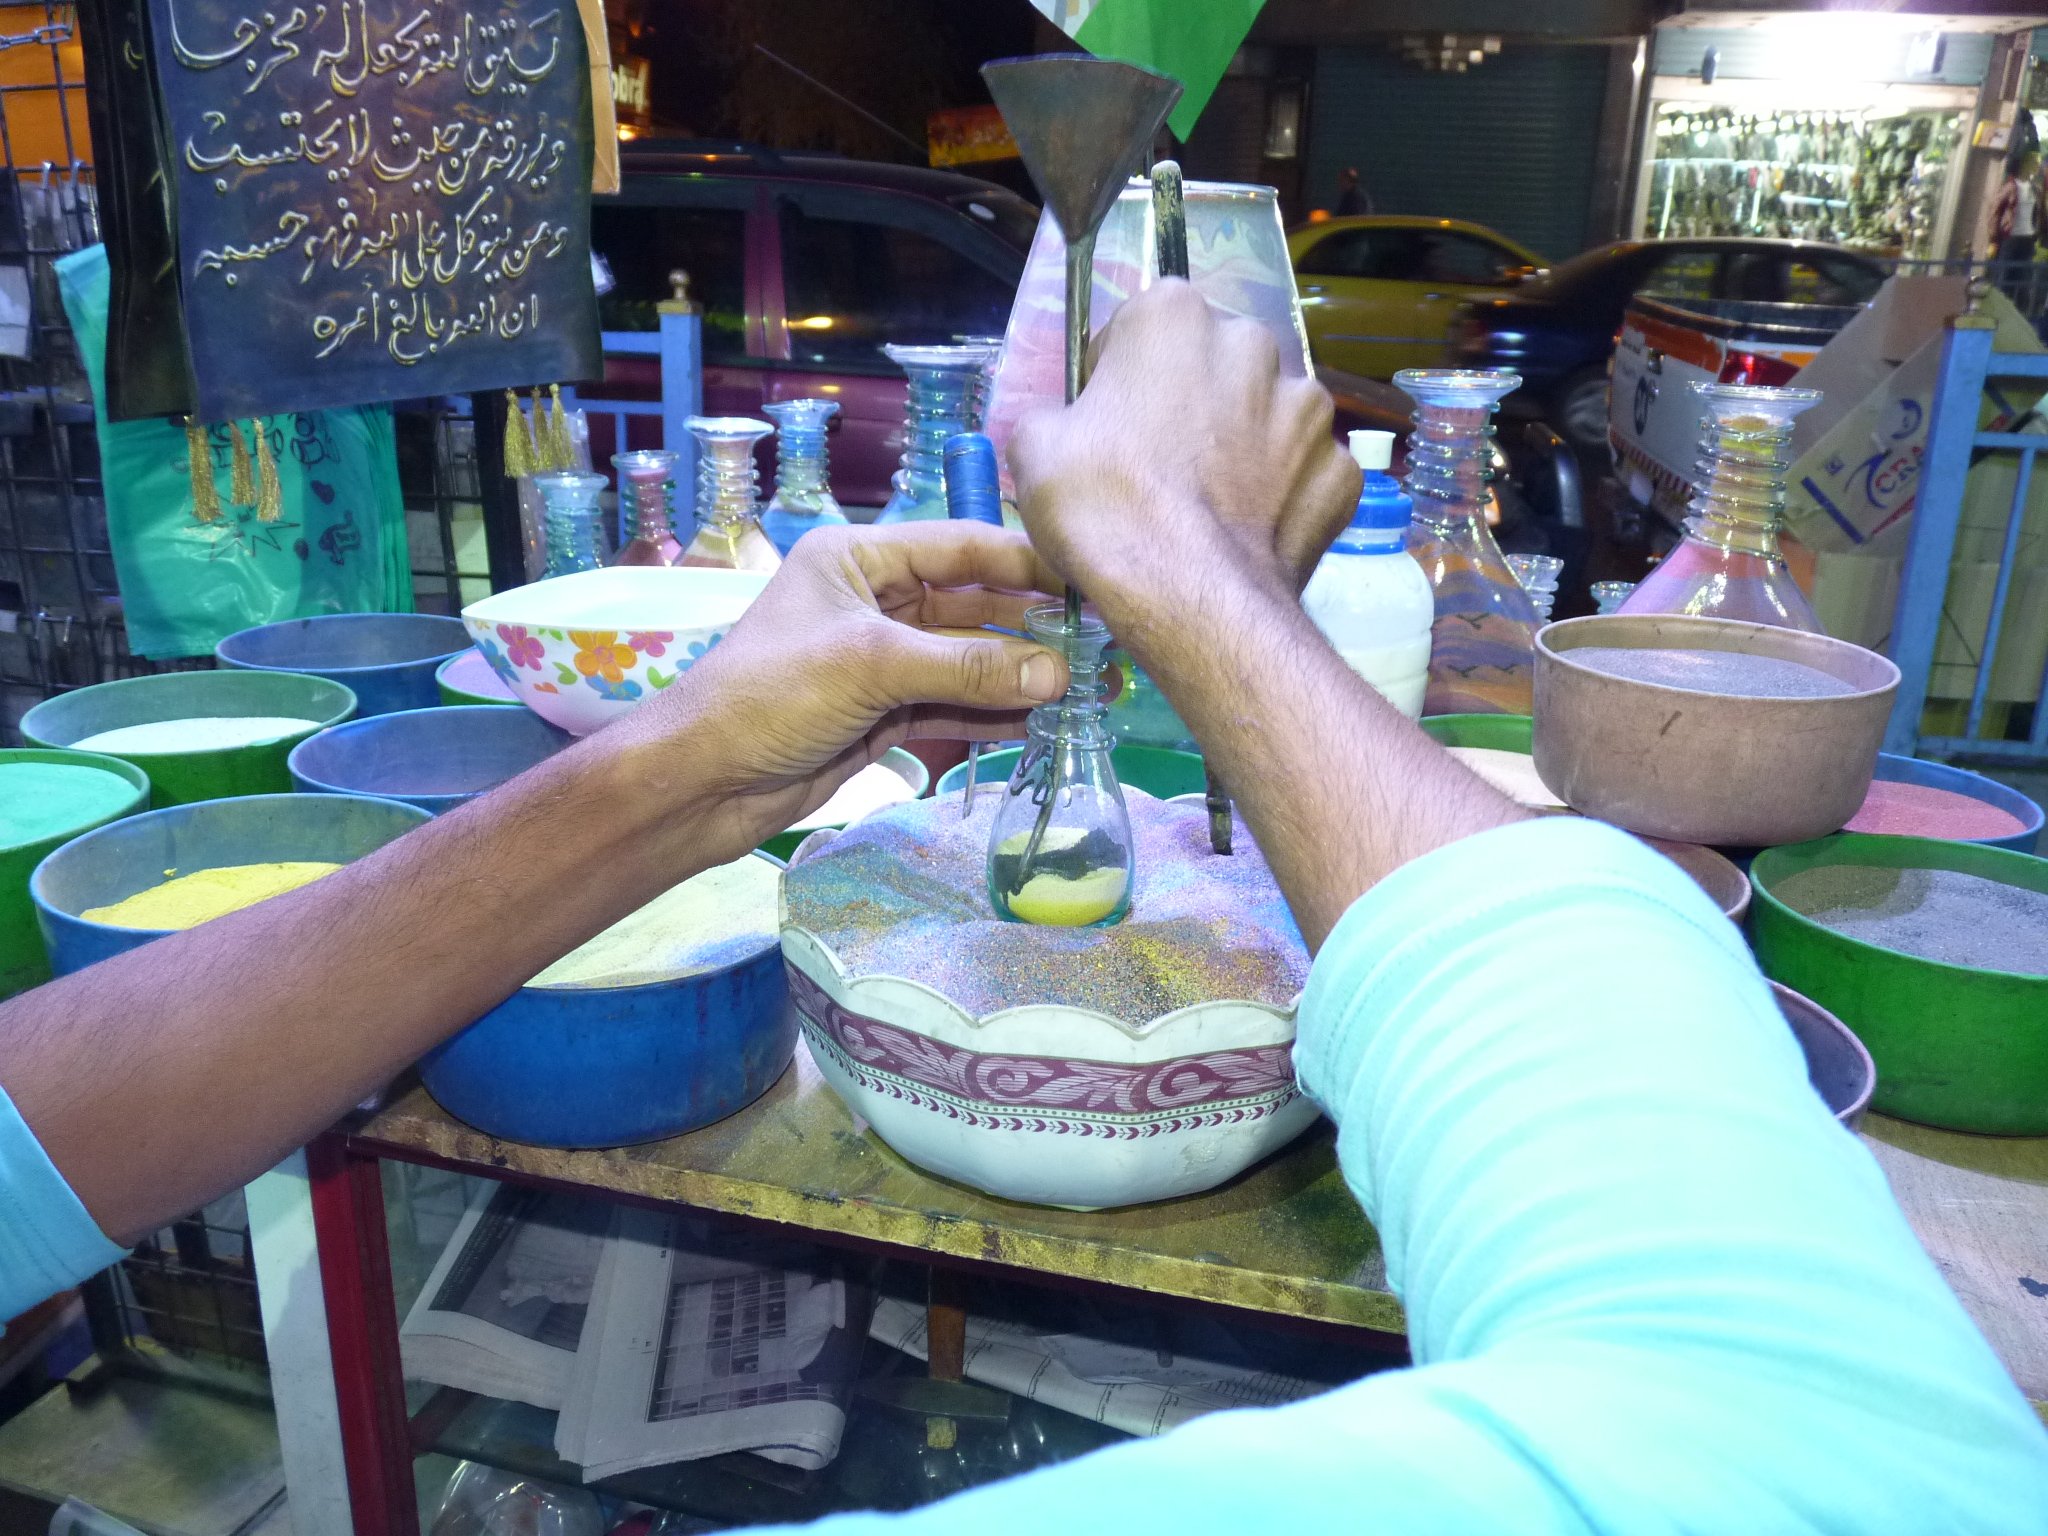
restaurant, workshop, travel, meal, holiday, craft, jordan, glass bottle, art, fair, hand labor, middle east, amman, sand painting